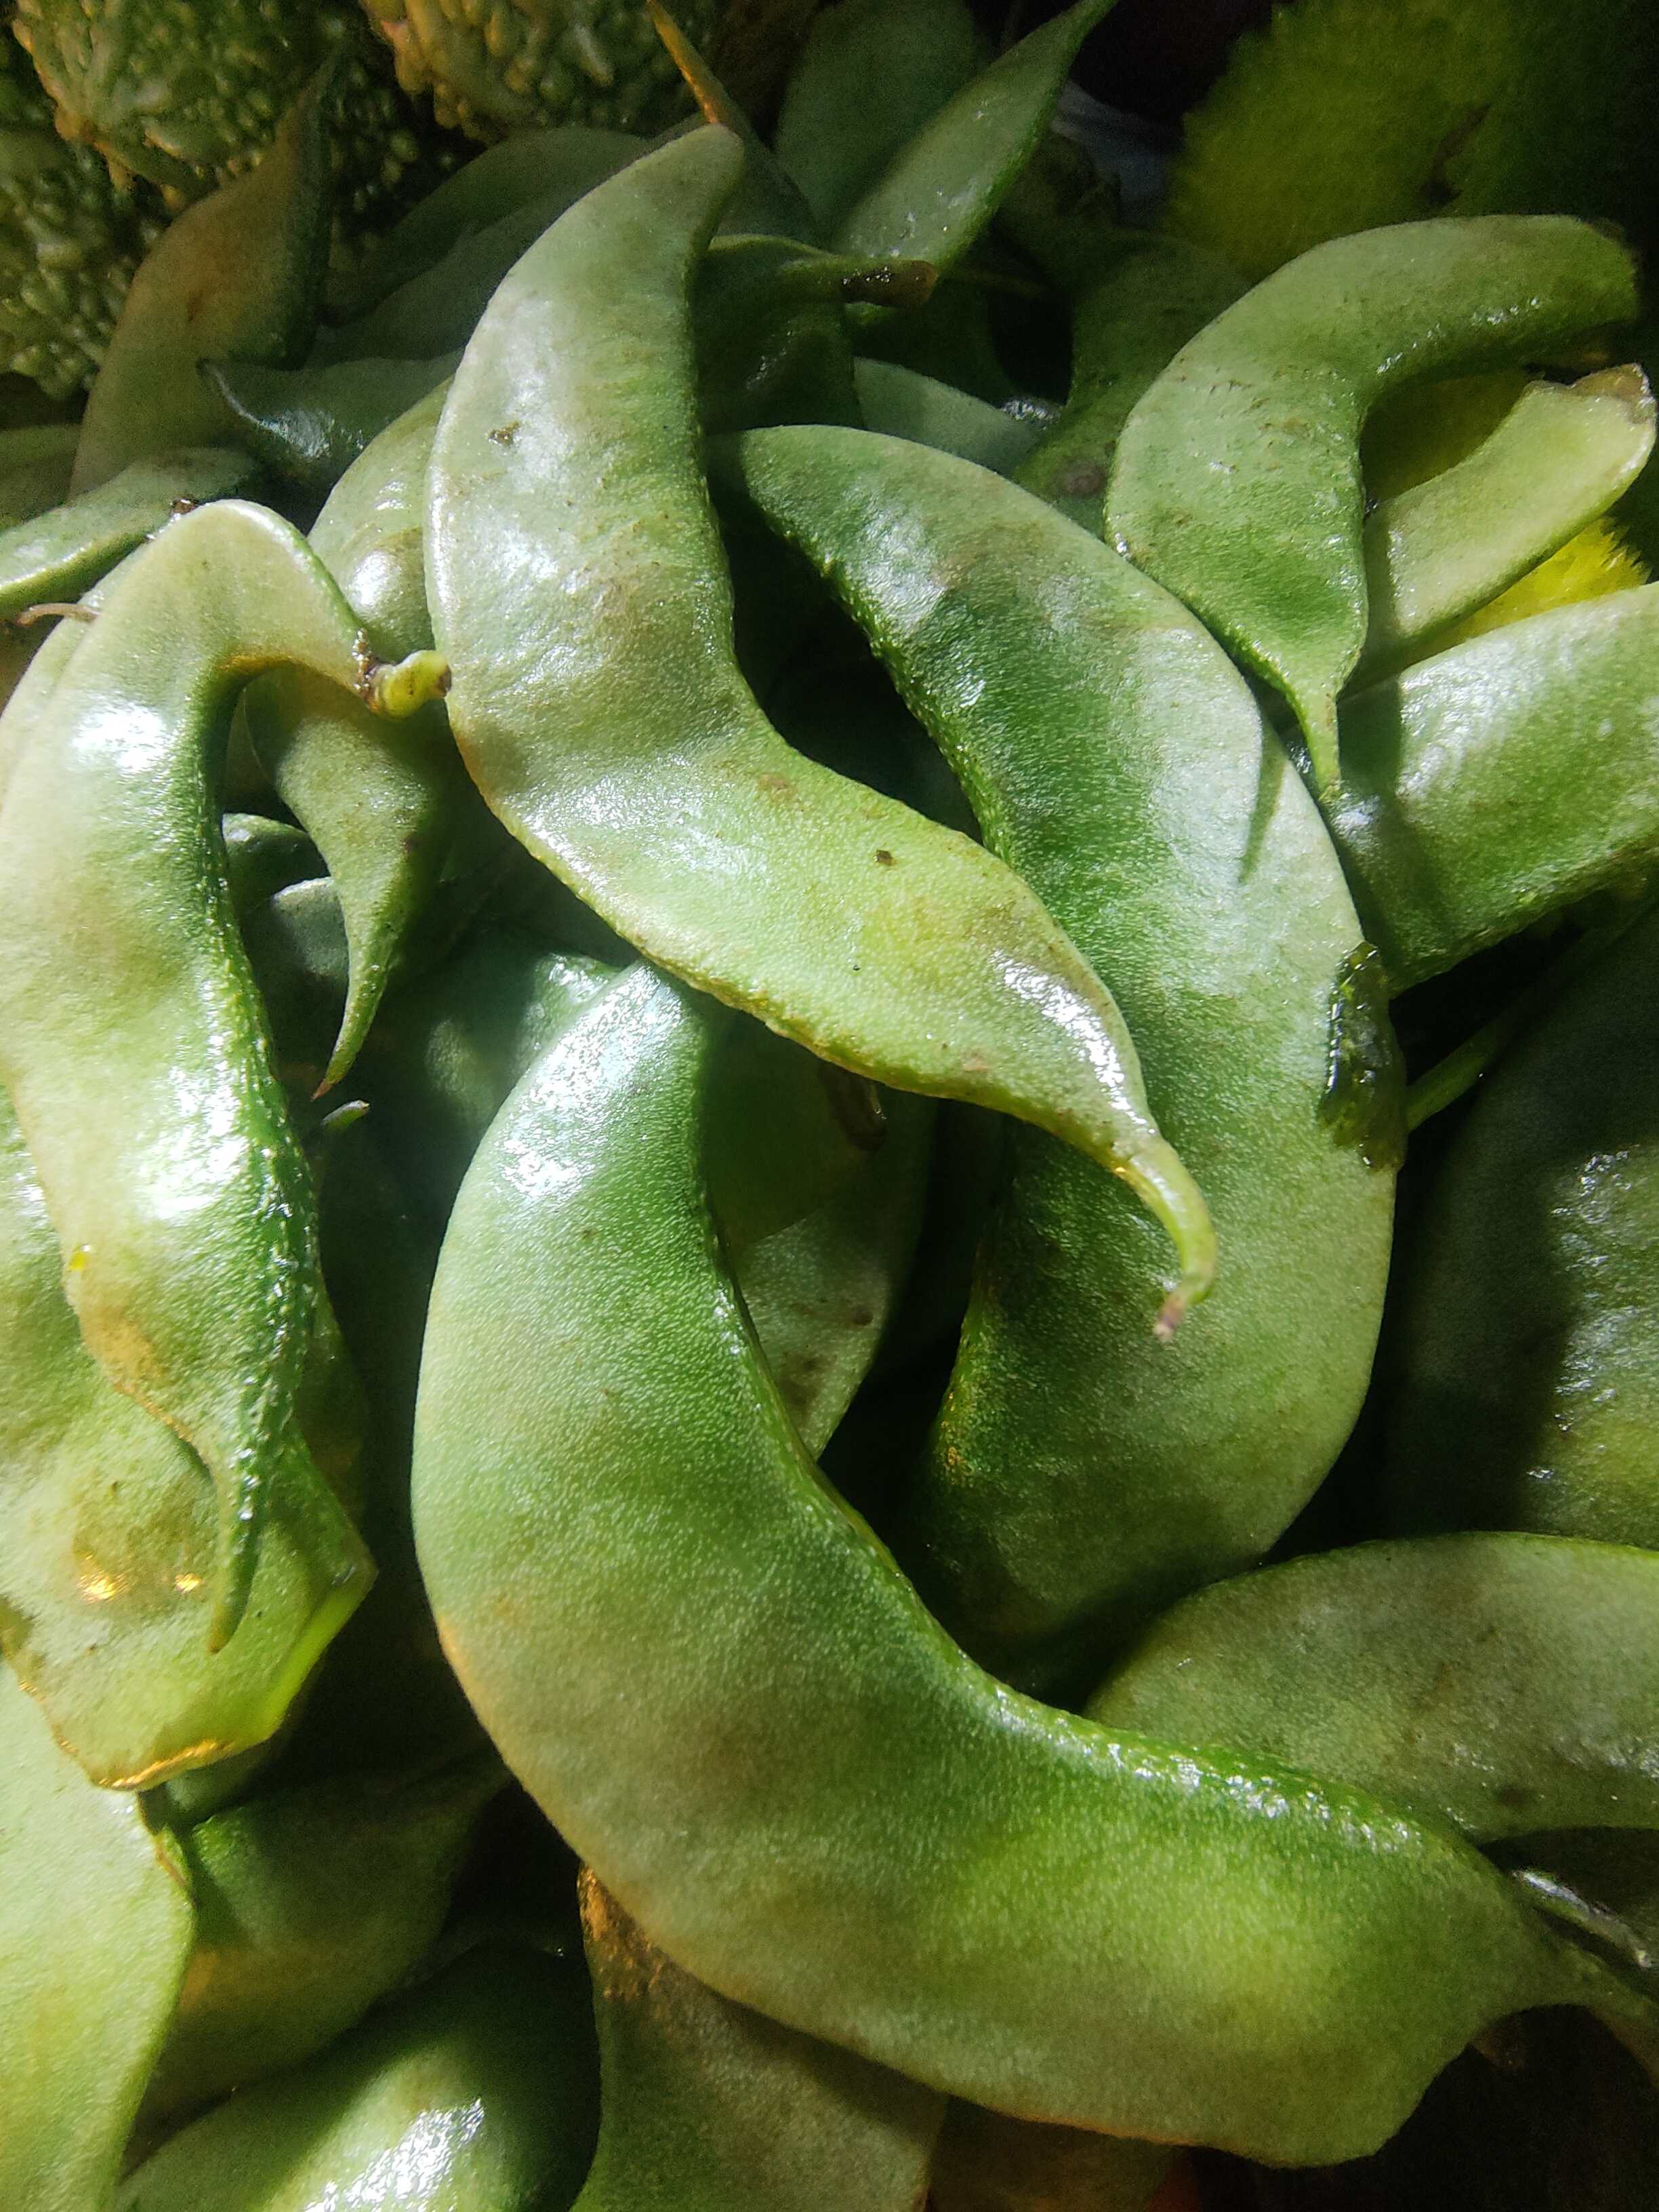
Label: Lablab purpureus